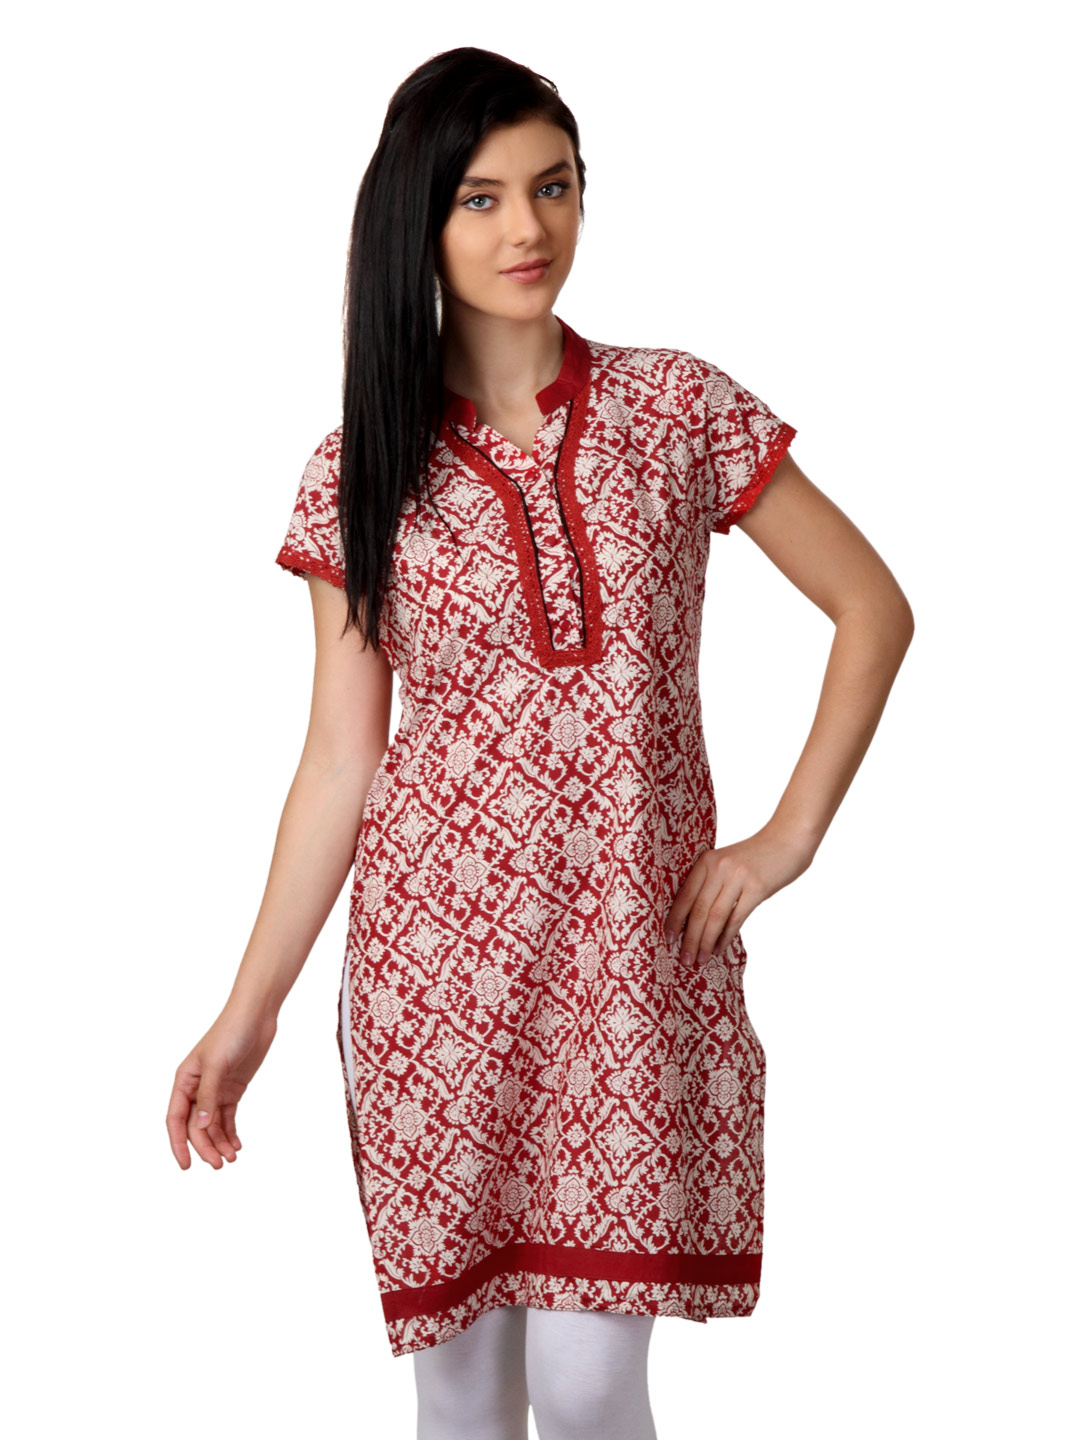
ALayna Women Printed Red Kurta
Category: Apparel / Topwear / Kurtas
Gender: Women
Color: Red
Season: Summer 2012
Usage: Ethnic